Evi Maltagliati

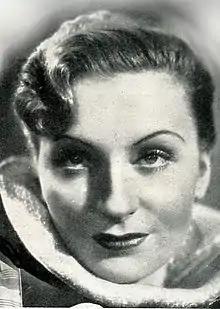
Maltagliati in 1935

Born in Florence as Evelina Maltagliati, she started her career at debuted in the theater just 15 years old, in the Galli-Guasti stage company. Her critical consecration came in 1933 with the role of Titania in a Max Reinhardt's representation of William Shakespeare's "A Midsummer Night's Dream" staged in Boboli.